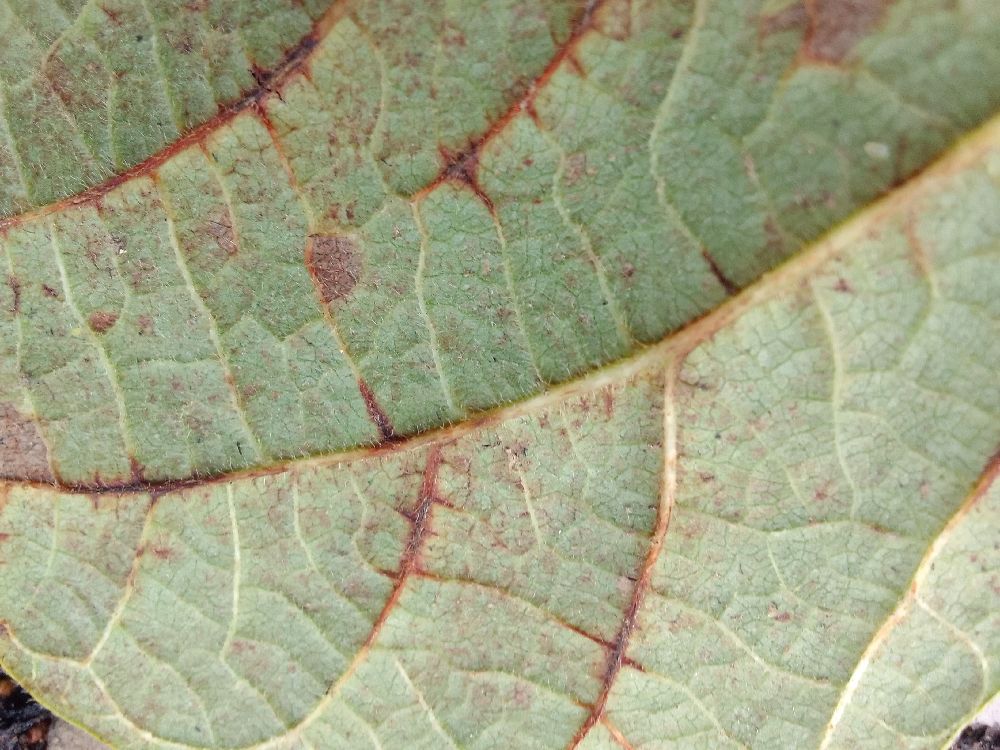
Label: anthracnose